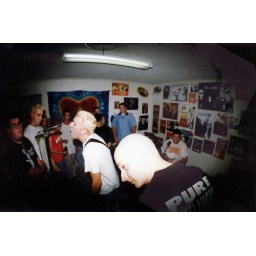
two against one @ rock house